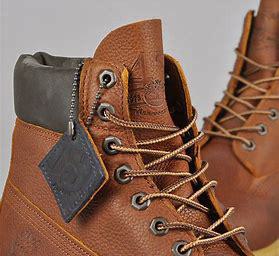
Brand: Timberland
Model: 6 Inch